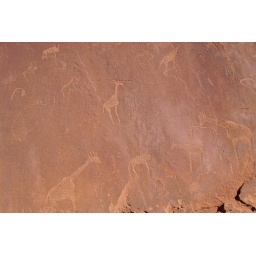
Originally on cave walls and roofs, fragments of rock (some quite large) lie around everywhere.